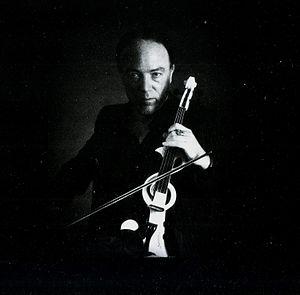
Hermann Kopp est un compositeur allemand de musique de film né en 1954 à Stuttgart.